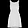
Label: Dress